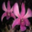
Label: orchid